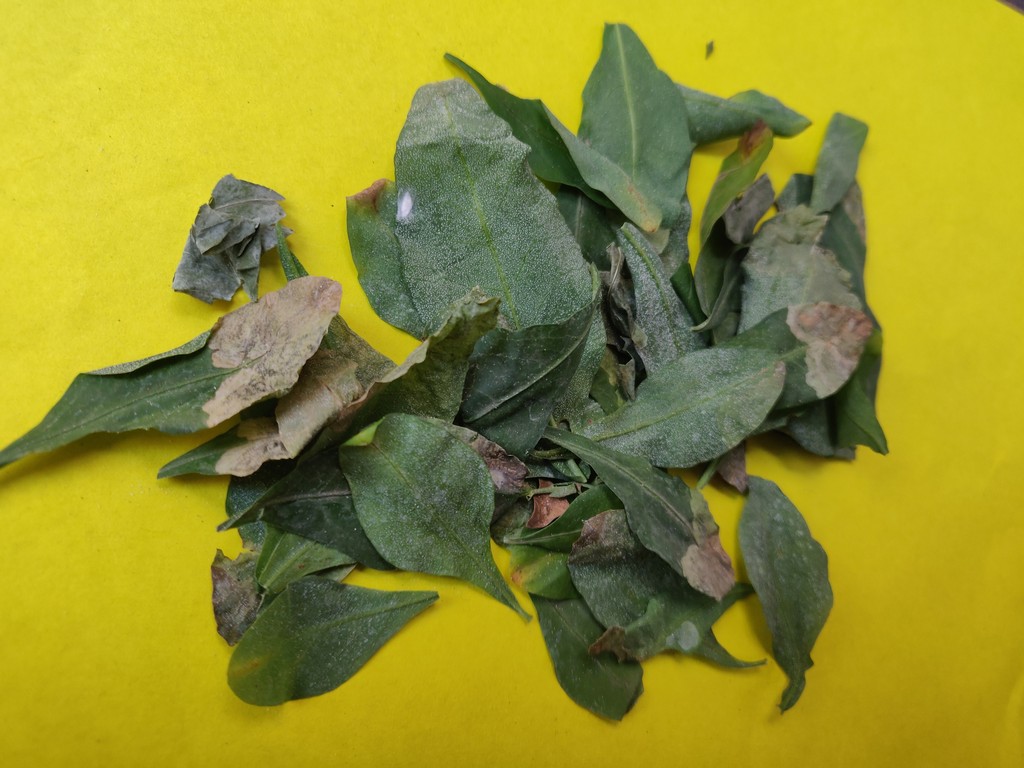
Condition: Unhealthy
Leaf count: multiple
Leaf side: unknown